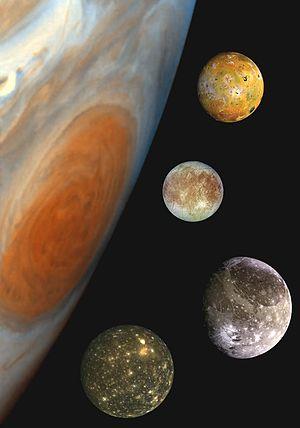
Les quatre lunes galiléennes de Jupiter. De haut en bas
Les satellites galiléens, ou lunes galiléennes ou groupe principal, sont les quatre plus grands des satellites naturels de Jupiter : Io, Europe, Ganymède et Callisto. Ils ont été découverts par Galilée en 1610. Ils se distinguent des quatre satellites internes, orbitant plus près de la planète.
7 janvier : Le savant italien Galilée observe pour la première fois trois petits astres autour de Jupiter. Après quelques nuits d'observation, il découvre qu'ils sont quatre. Il lui faudra trois semaines pour comprendre vraiment qu'il s'agit de satellites accompagnant la planète. Il les nomme étoiles Médicées. C'est Simon Marius qui les nommera, sur la suggestion de Johannes Kepler, Callisto, Europe, Ganymède et Io. Galilée étudie aussi les taches solaires au cours cette même année.
Jupiter est une planète géante gazeuse. Il s'agit de la plus grosse planète du Système solaire, plus volumineuse et massive que toutes les autres planètes réunies, et la cinquième planète par sa distance au Soleil.
Galileo est une sonde spatiale américaine développée par la NASA qui a pour mission d'étudier la planète Jupiter et ses lunes. Galileo est lancée le 18 octobre 1989 par la navette spatiale américaine Atlantis. La sonde se place en orbite autour de Jupiter le 7 décembre 1995, après un voyage de six ans, au cours duquel elle a recours à l'assistance gravitationnelle de la Terre à deux reprises ainsi qu'à celle de la planète Vénus. Elle circule sur une orbite de deux mois qu'elle parcourt à 35 reprises au cours de la phase scientifique de la mission qui s'achève après deux prolongations en 2003.